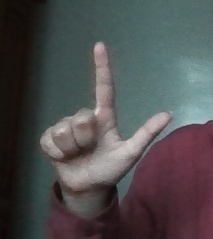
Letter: laam